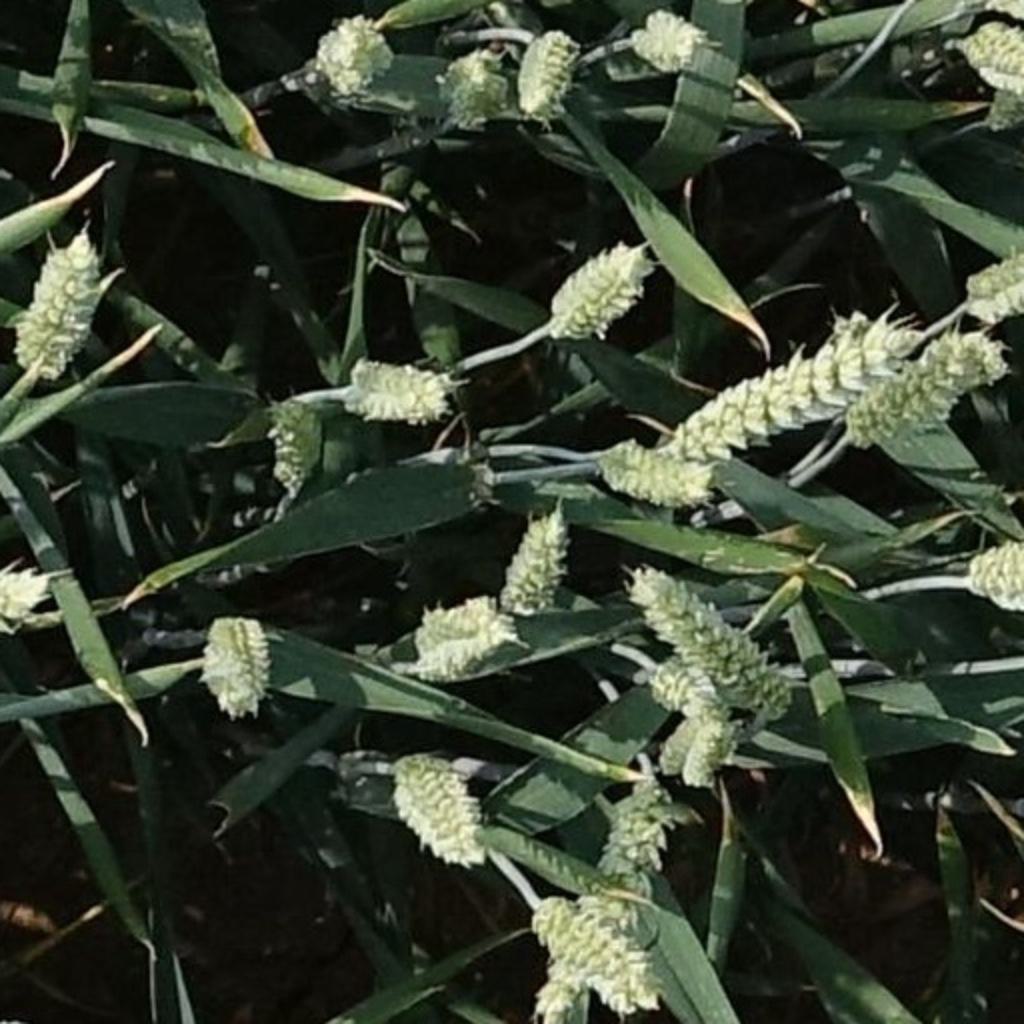
Country: France
Location: Mons
Wheat development stage: Filling